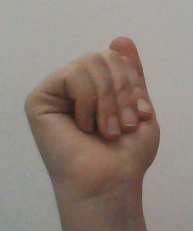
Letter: saad